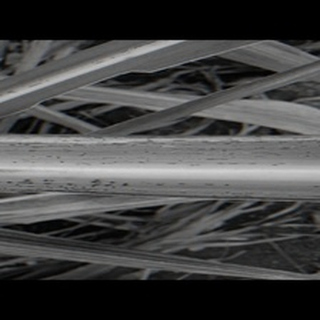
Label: sugarcane_rust